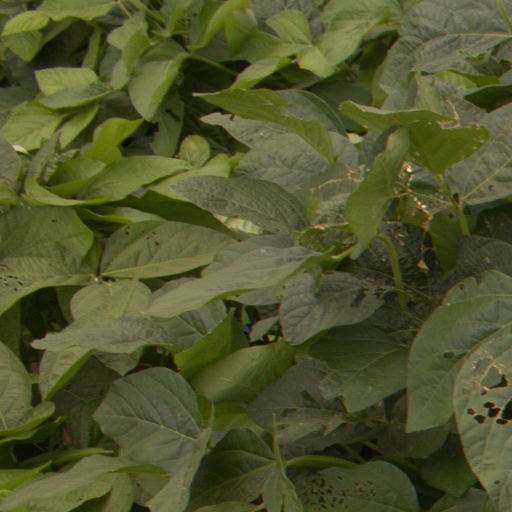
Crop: soybean